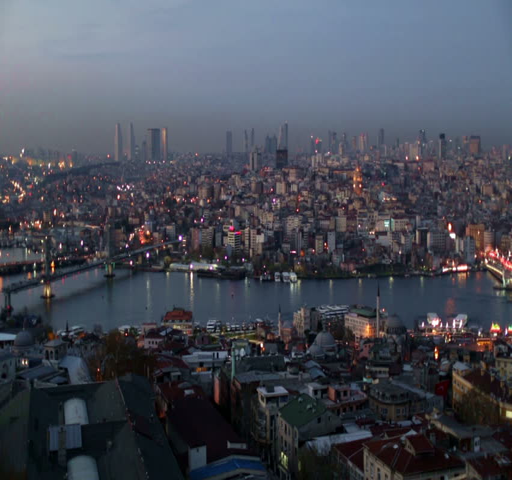
city ? view at the night